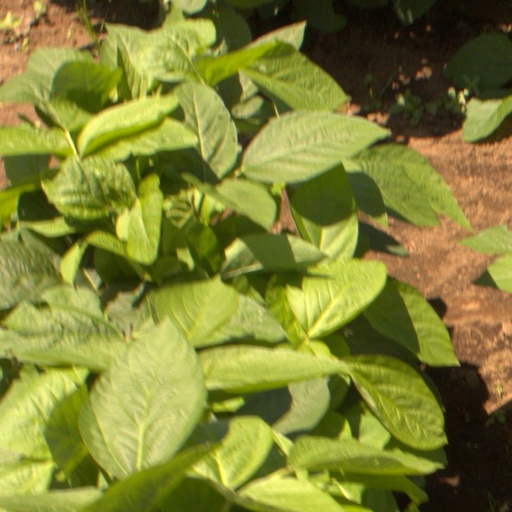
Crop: soybean